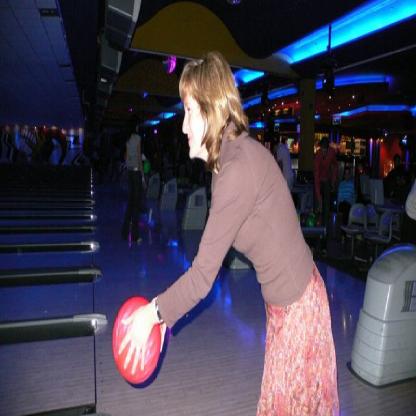
Scene: Indoor